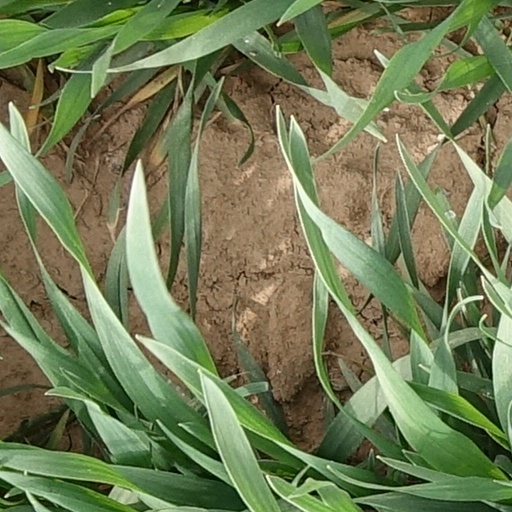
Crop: wheat